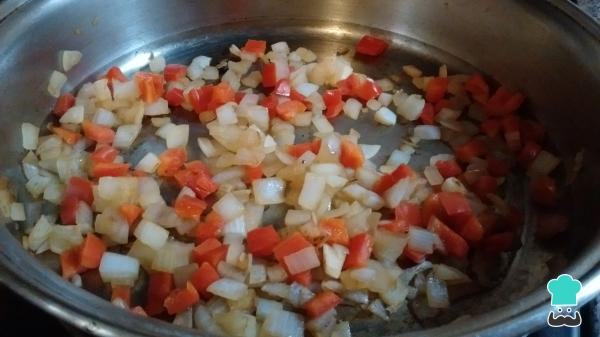
Cuando se haya transparentado, añade el morrón previamente limpio, picado, sin las nervaduras blancas y las semillas. A continuación, saltea las verduras unos minutos hasta que estén tiernas. Puedes levantar el fondo de cocción con un poco de agua caliente, aproximadamente 1 cucharada, para que no se quemen ni se hiervan.Truco: puedes mezclar morrón verde con rojo o utilizar solo 1 de ellos.